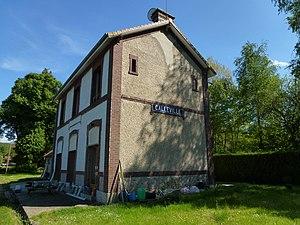
Calleville est une commune française située dans le département de l'Eure, en région Normandie.